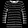
Label: Pullover